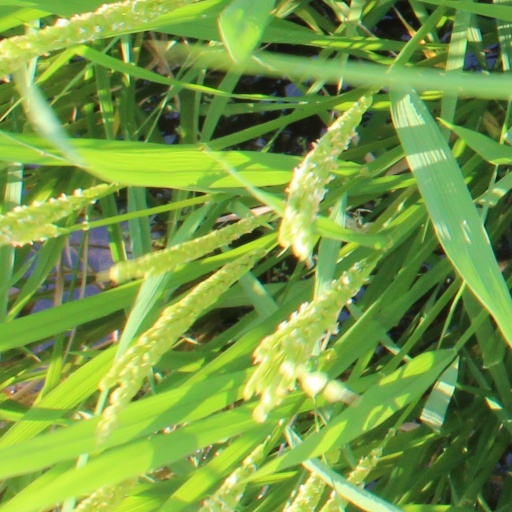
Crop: rice